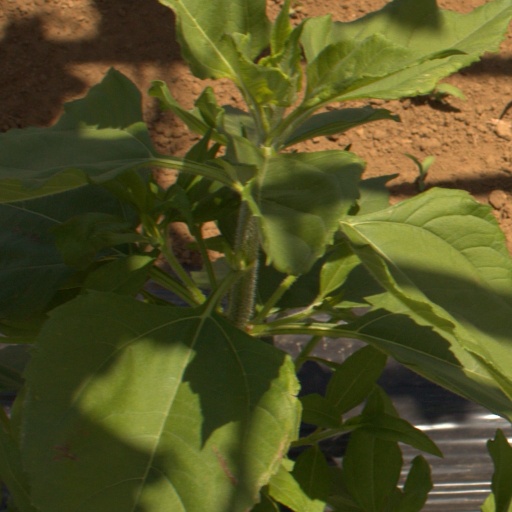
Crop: Jerusalem artichoke